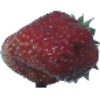
Label: strawberry_wedge